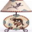
Label: lamp